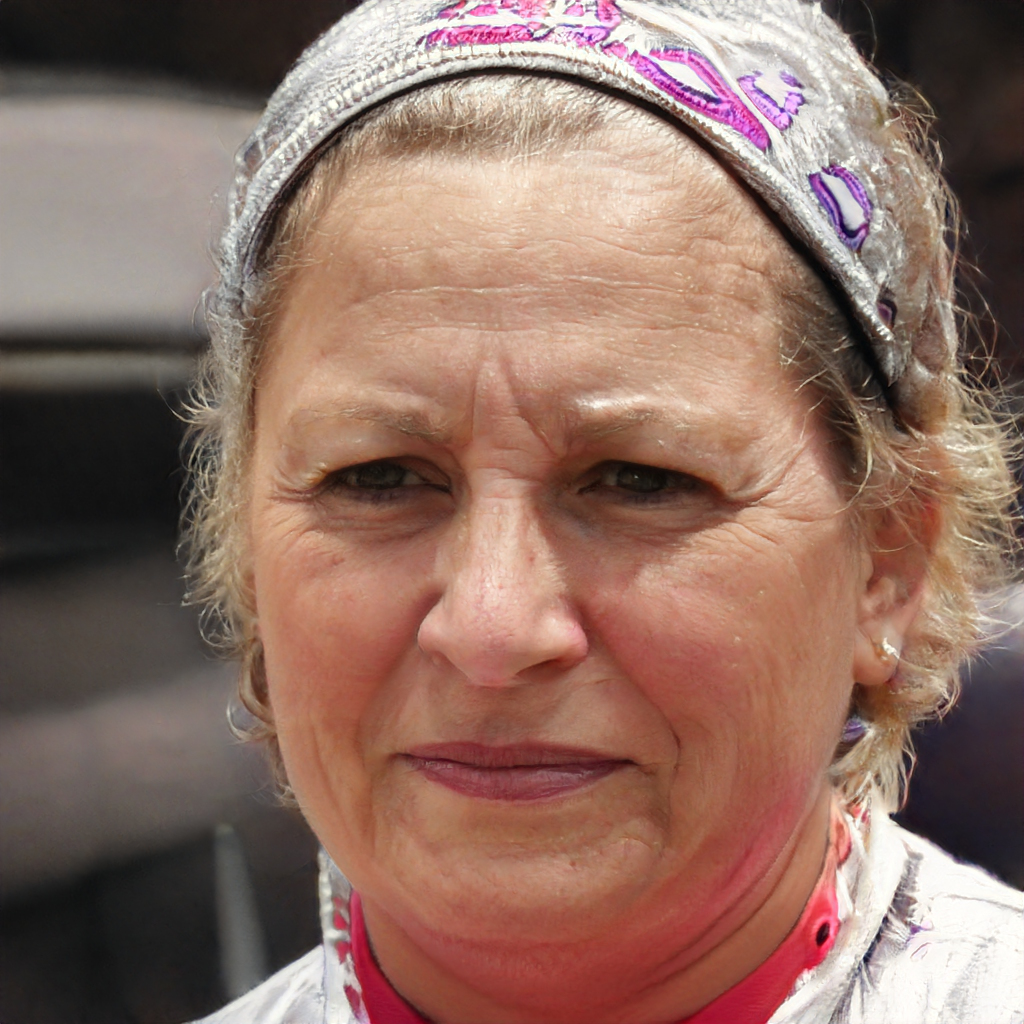
Gender: Female